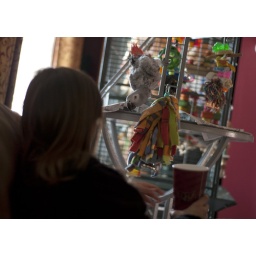
Shelby's bird inching down a pole - she's trying to get to the Coke in Shelby's cup!